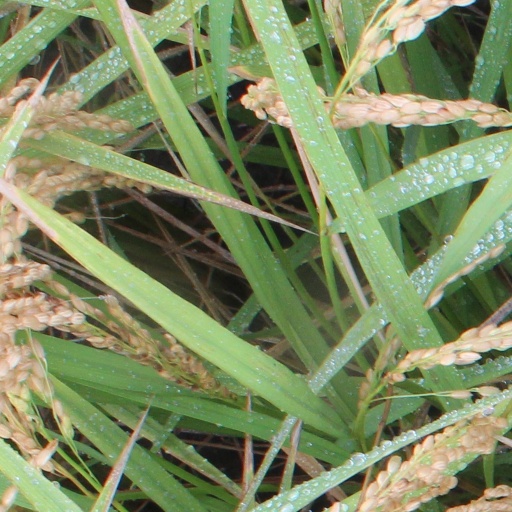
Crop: rice